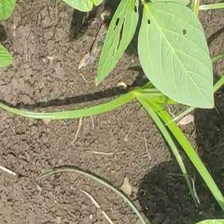
Weed species: Lavhala_(Cyperus_Rotundus)